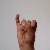
The image shows a hand gesture representing the letter 'I' in Indian Sign Language.